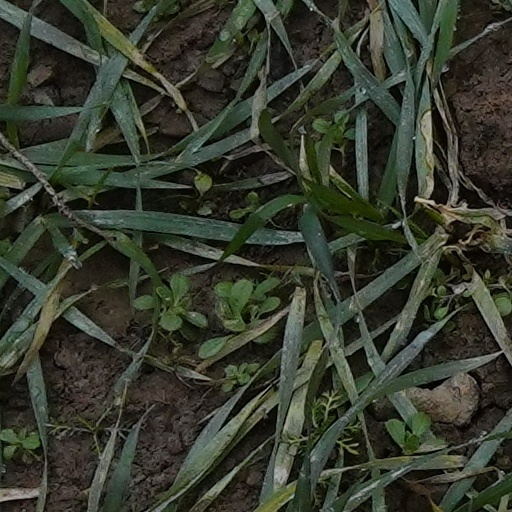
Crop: wheat